Equivalent weight

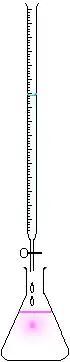
Burette over a conical flask with phenolphthalein indicator used for acid–base titration

When choosing primary standards in analytical chemistry, compounds with higher equivalent weights are generally more desirable because weighing errors are reduced. An example is the volumetric standardisation of a solution of sodium hydroxide which has been prepared to approximately 0.1 . It is necessary to calculate the mass of a solid acid which will react with about 20 cm of this solution (for a titration using a 25 cm burette): suitable solid acids include oxalic acid dihydrate, potassium hydrogen phthalate and potassium hydrogen iodate. The equivalent weights of the three acids 63.04 g, 204.23 g and 389.92 g respectively, and the masses required for the standardisation are 126.1 mg, 408.5 mg and 779.8 mg respectively. Given that the measurement uncertainty in the mass measured on a standard analytical balance is ±0.1 mg, the relative uncertainty in the mass of oxalic acid dihydrate would be about one part in a thousand, similar to the measurement uncertainty in the volume measurement in the titration. However the measurement uncertainty in the mass of potassium hydrogen iodate would be five times lower, because its equivalent weight is five times higher: such an uncertainty in the measured mass is negligible in comparison to the uncertainty in the volume measured during the titration (see example below).